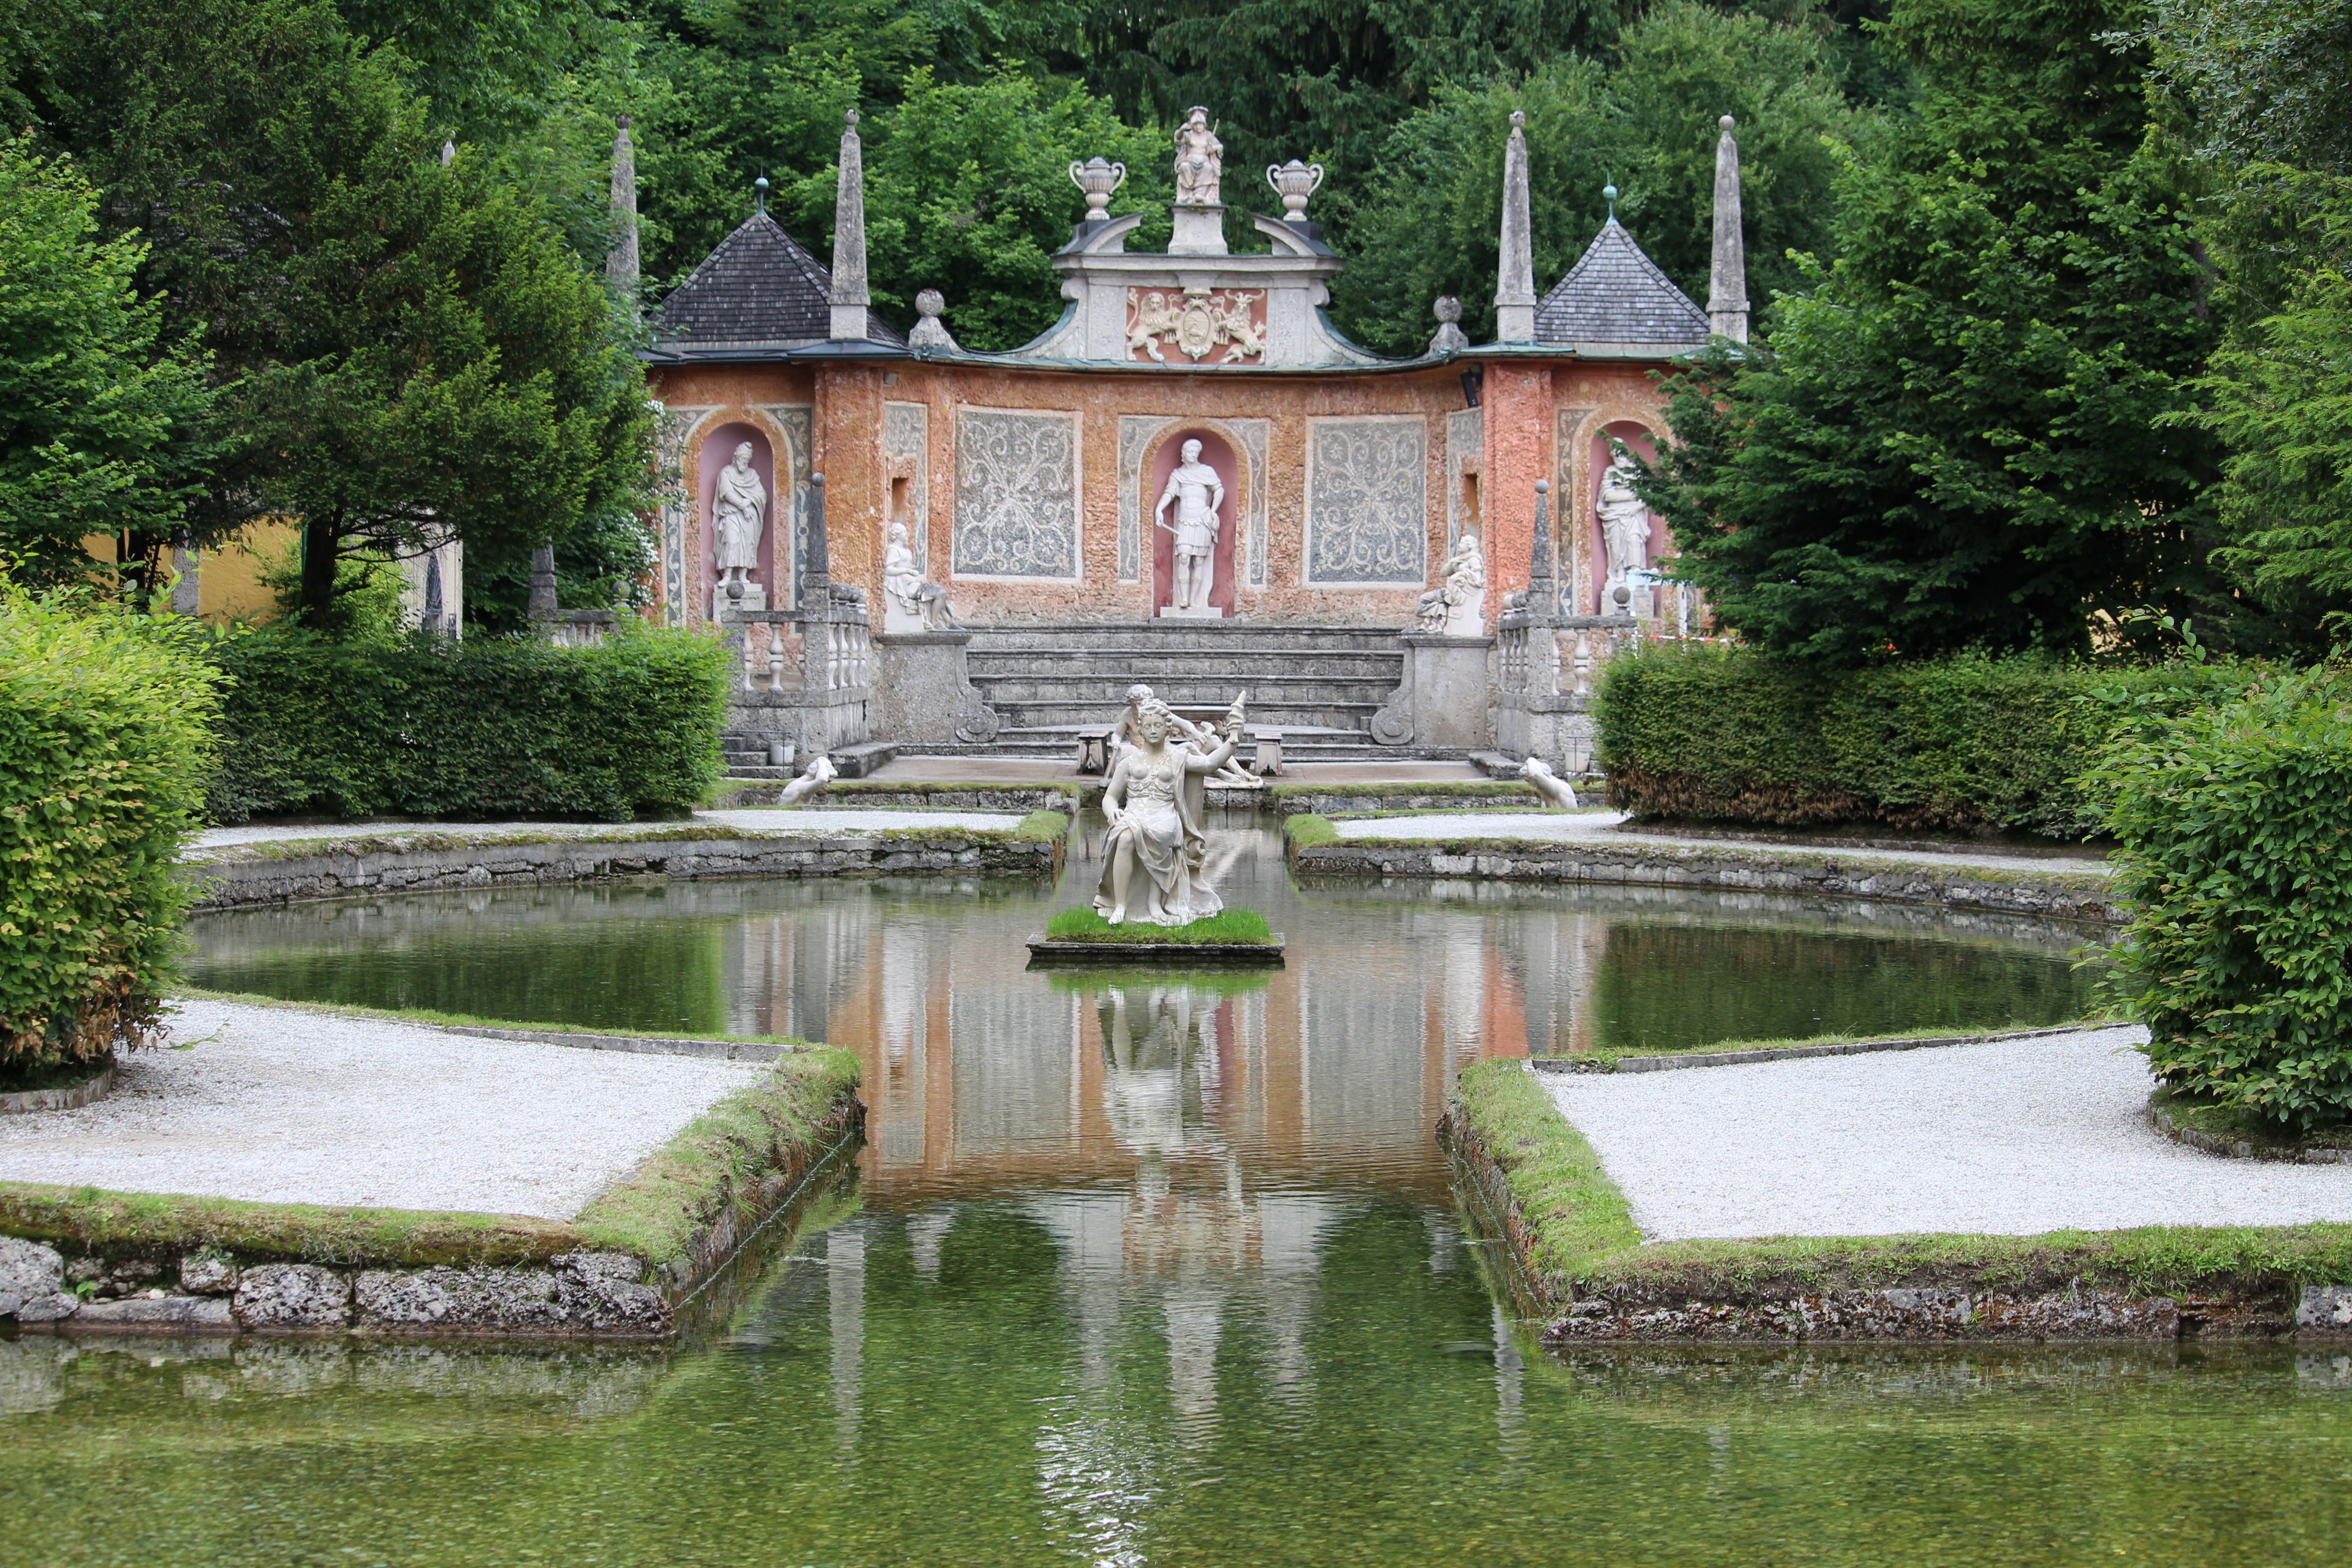
mansion, chateau, palace, pond, park, castle, garden, waterway, shrine, estate, water feature, salzburg, moat, manor house, water games, reflecting pool, hellbrunn castle